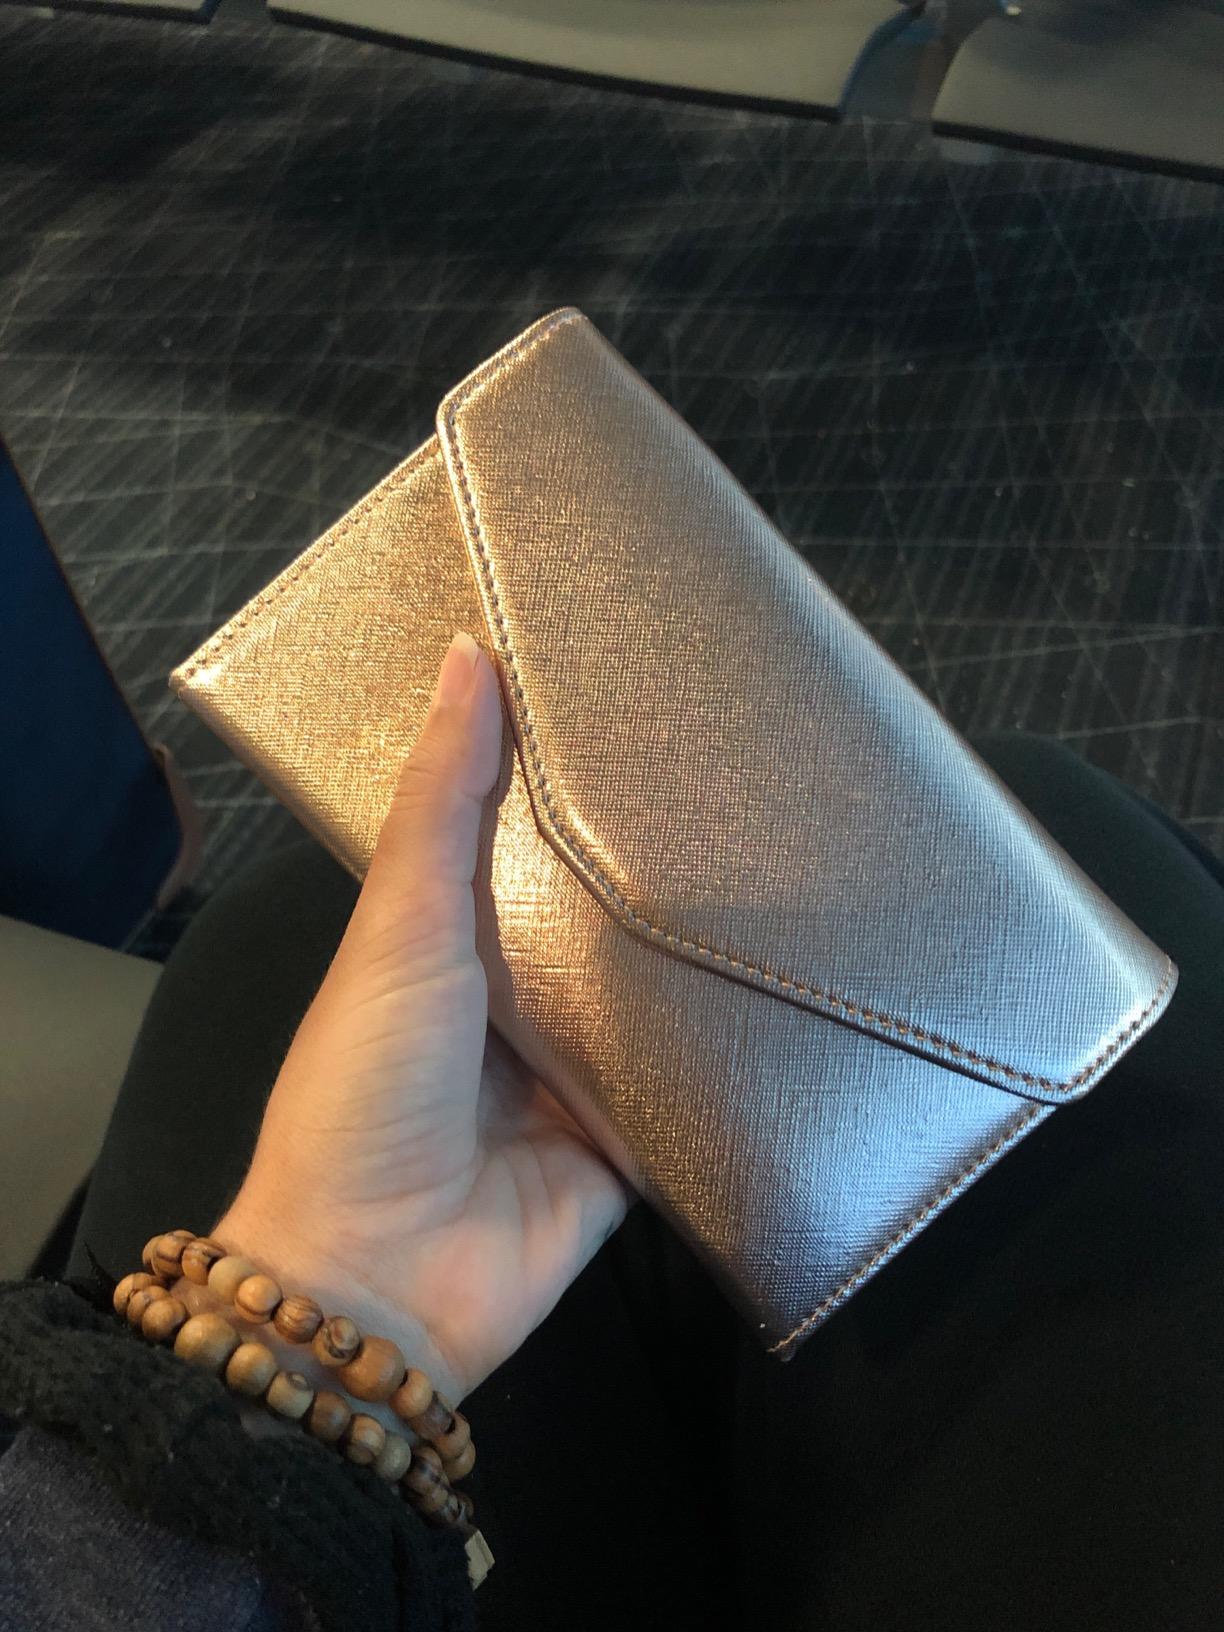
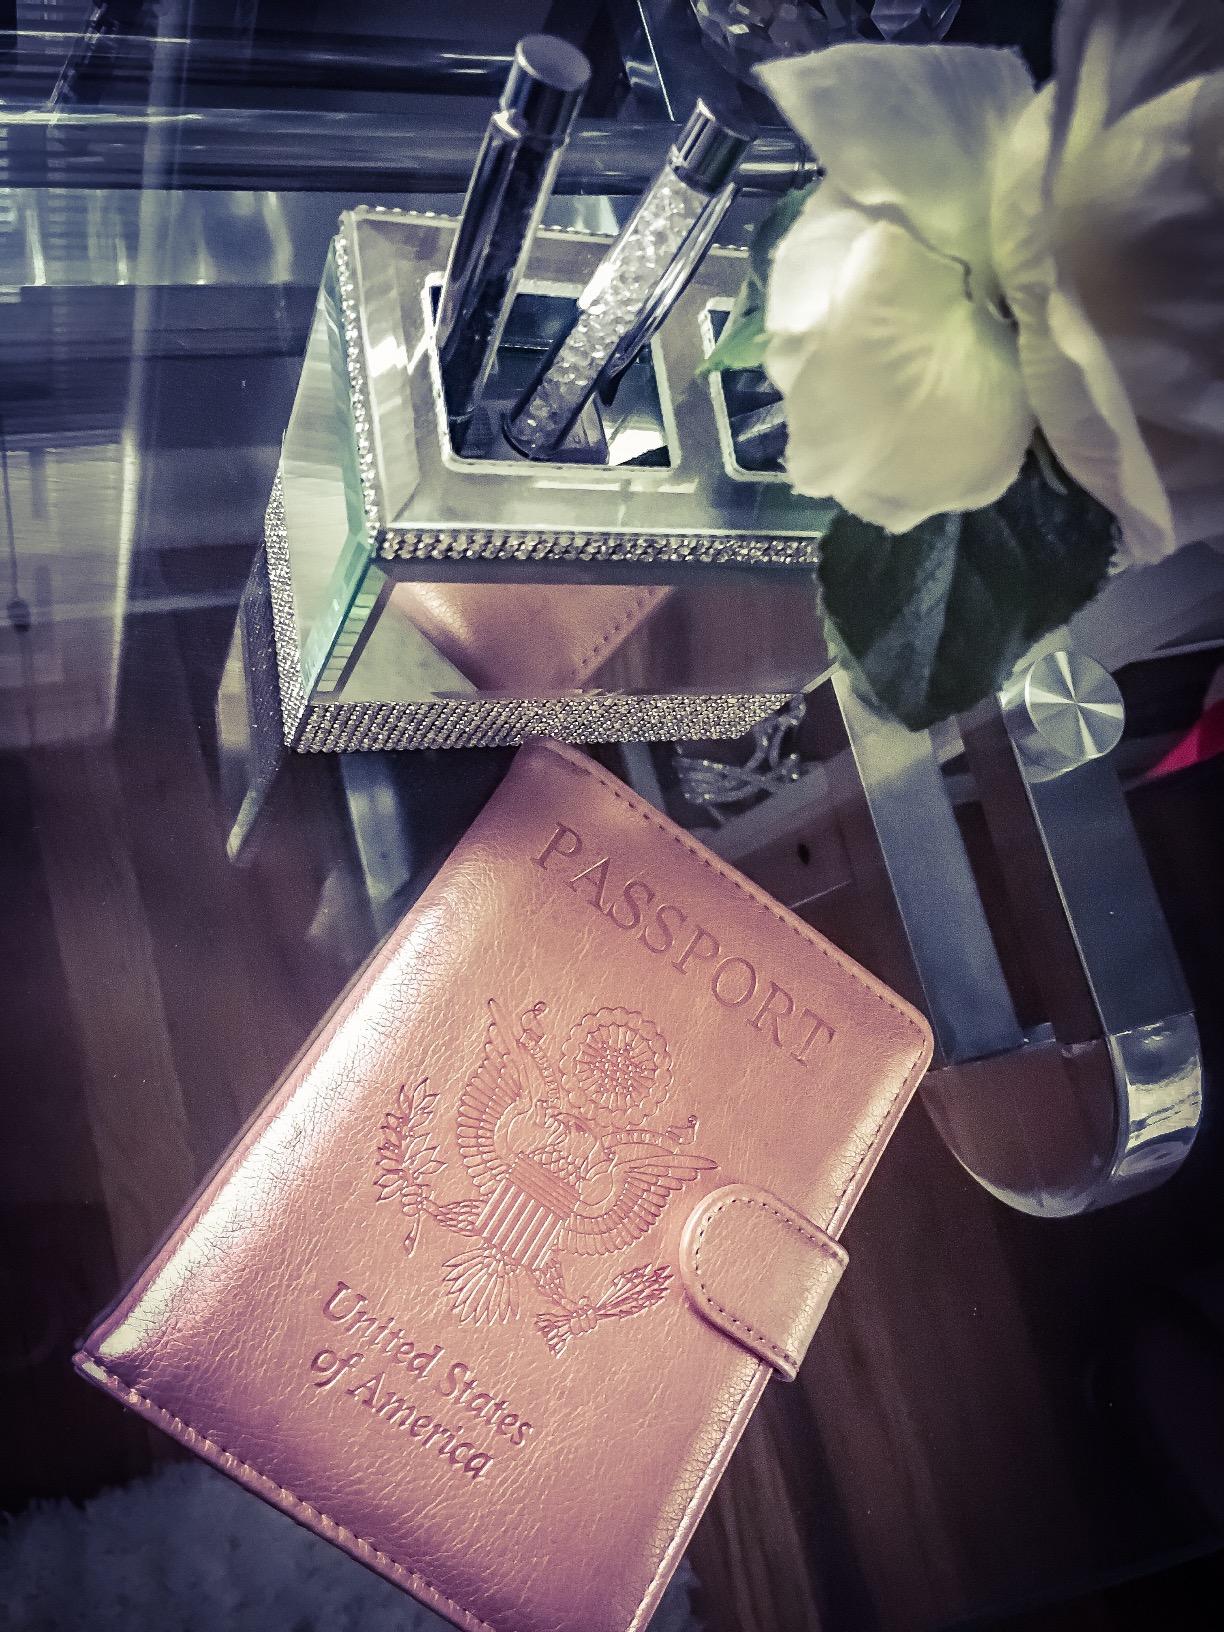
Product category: accessories_wallet
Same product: no